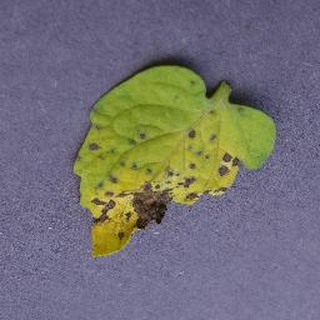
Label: tomato_septoria_leaf_spot